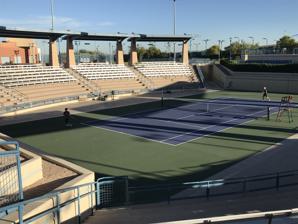
Building: Darling Tennis Center
Country: United States of America
Year built: 2005
Darling Tennis Center Location City of Las Vegas Coordinates 36°10′48″N 115°16′36″W / 36.1799°N 115.2766°W / 36.1799; -115.2766 Capacity 3,000 Surface Hard Construction Broke ground 2004 Opened 2005 Tenants Tennis Channel Open ( Tennis ) (2006-2008) Faith Lutheran Crusaders (2010-2021) The Darling Tennis Center (DTC) or the Amanda and Stacy Darling Tennis Center is a multi court facility completed in 2005 that is used for community activities and junior to senior tournaments for the Association of Tennis Professionals and the USTA . The courts are operated by the City of Las Vegas as a part of the Charlie Kellogg and Joe Zaher Sports Complex. In 2019, a new indoor clay court complex has been planned to be built in the future. The center was the home to the Tennis Channel Open and is the largest tennis center in the state of Nevada . Facilities Stadium court 23 total courts (3 being converted to clay) Future indoor center Pro shop Restaurant See also List of tennis stadiums by capacity References